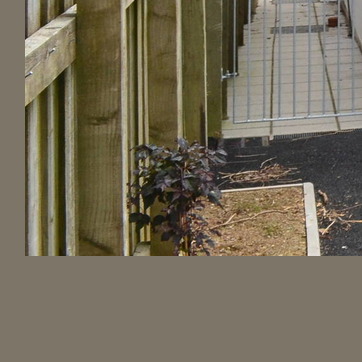
Material: foliage